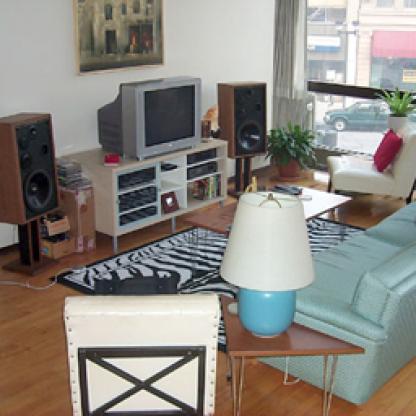
Scene: Indoor